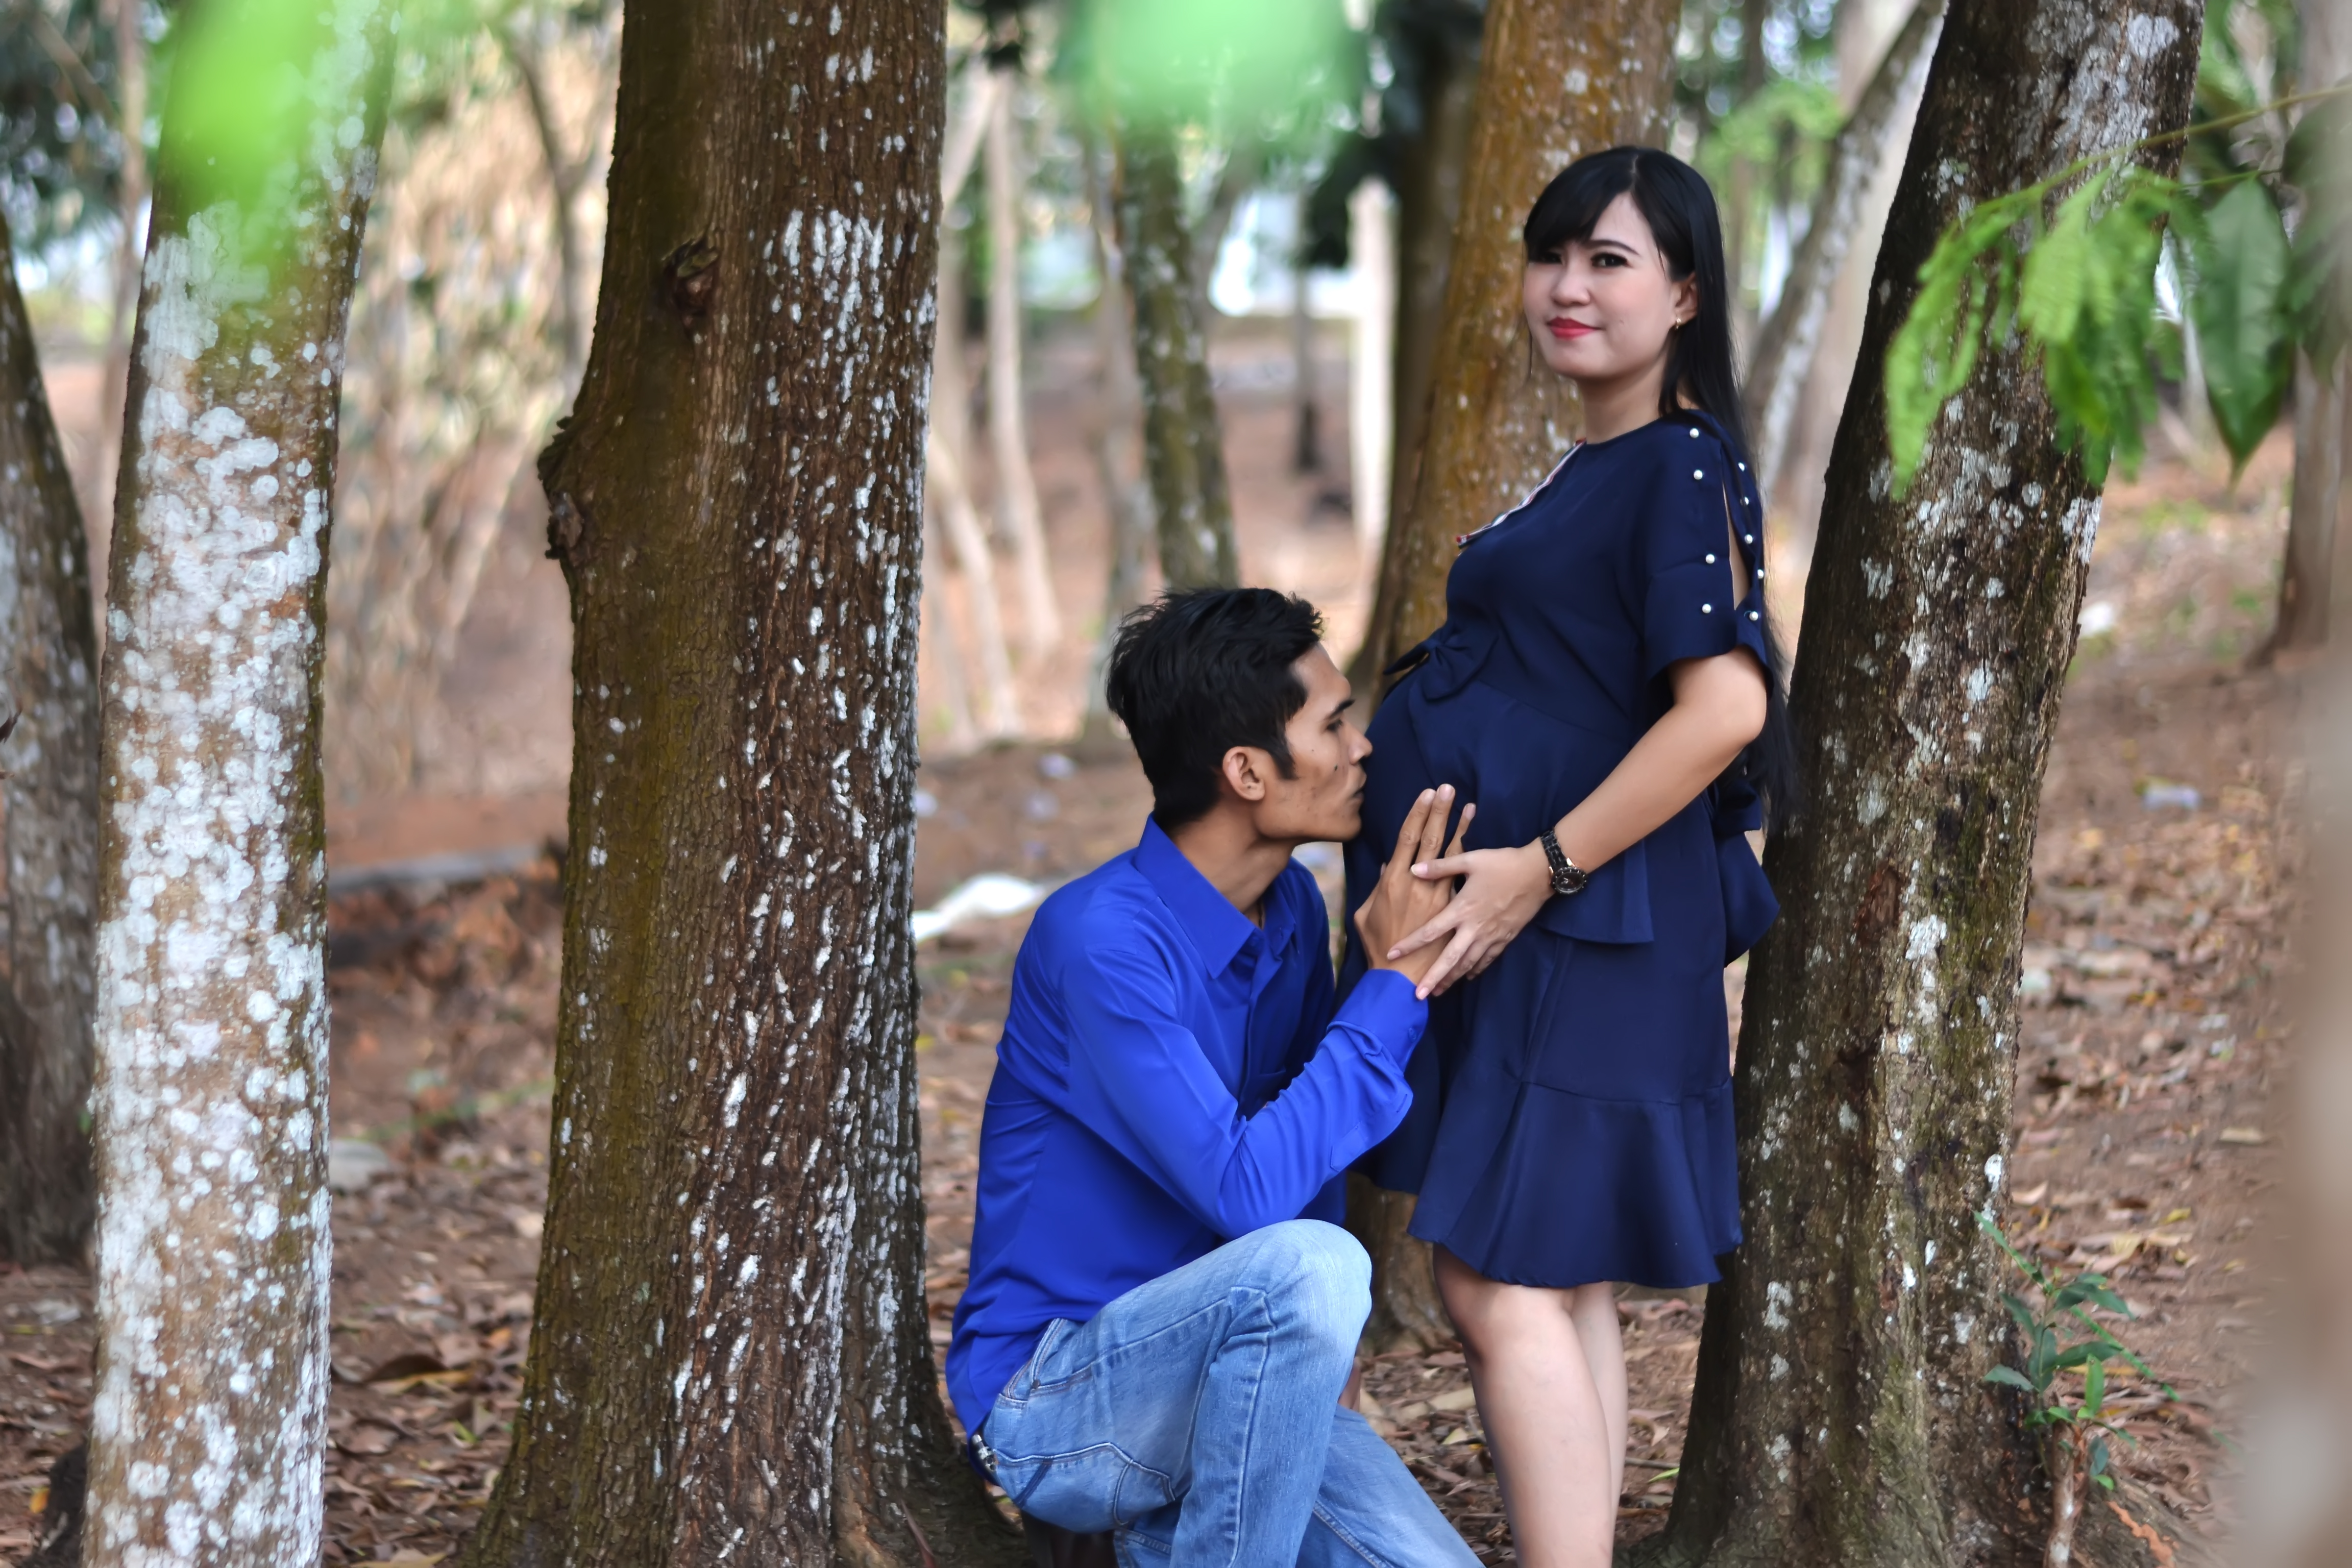
woman, People in nature, photograph, people, tree, botany, photography, fun, photo shoot, plant, adaptation, woodland, forest, branch, child, trunk, leisure, state park, vacation, smile, jungle, family